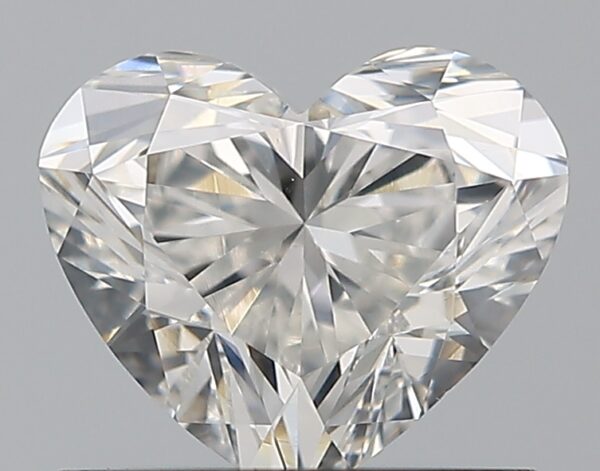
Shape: heart
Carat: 0.8
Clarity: VS1
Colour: G
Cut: EX
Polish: EX
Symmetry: VG
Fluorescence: N
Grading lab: GIA
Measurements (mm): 5.55 x 6.47 x 3.78